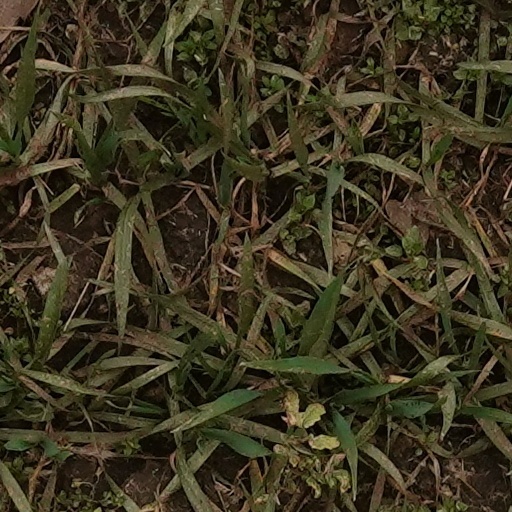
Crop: wheat